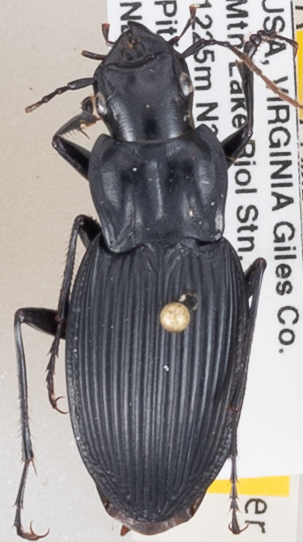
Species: Dicaelus teter
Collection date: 2018-07-03
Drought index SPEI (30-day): -0.916
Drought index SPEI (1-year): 0.42
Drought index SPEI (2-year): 0.406